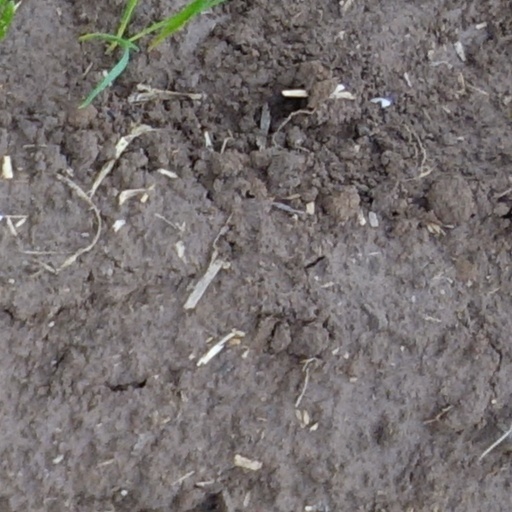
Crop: wheat